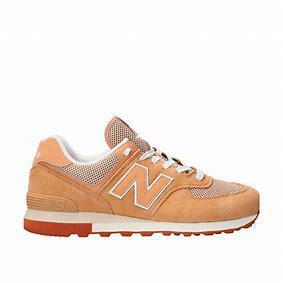
Brand: New
Model: Balance ML574